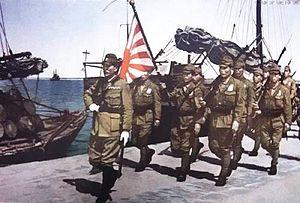
Le Kouang-Tchéou-Wan, également orthographié Quang-Tchéou-Wan du temps de la présence française ou encore Guangzhou Wan ou Guangzhouwan est un territoire de 1 300 km² situé au sud de la Chine continentale, cédé par bail à la France en 1898 à la suite du traité de Kouang-Tchéou-Wan et rétrocédé à la Chine en 1945. Rattaché administrativement à l'Indochine française, il englobait des territoires situés sur la côte nord-est de la péninsule de Leizhou, à l'ouest du Guangdong, comptant notamment la ville actuelle de Zhanjiang, ainsi que les îles de Donghai et Naozhou.